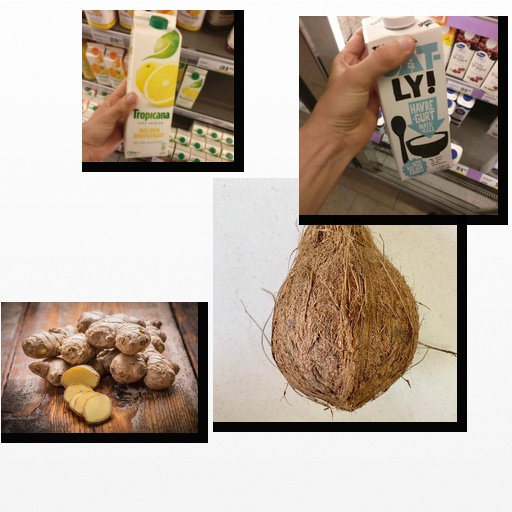
Food items: oat_yogurt, coconut, golden_grapefruit_juice, ginger